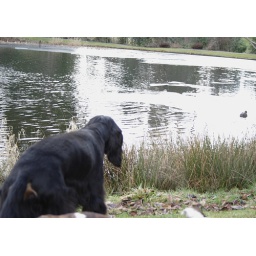
At one point she was actually in the lake that was half frozen. Bird dog through and through.